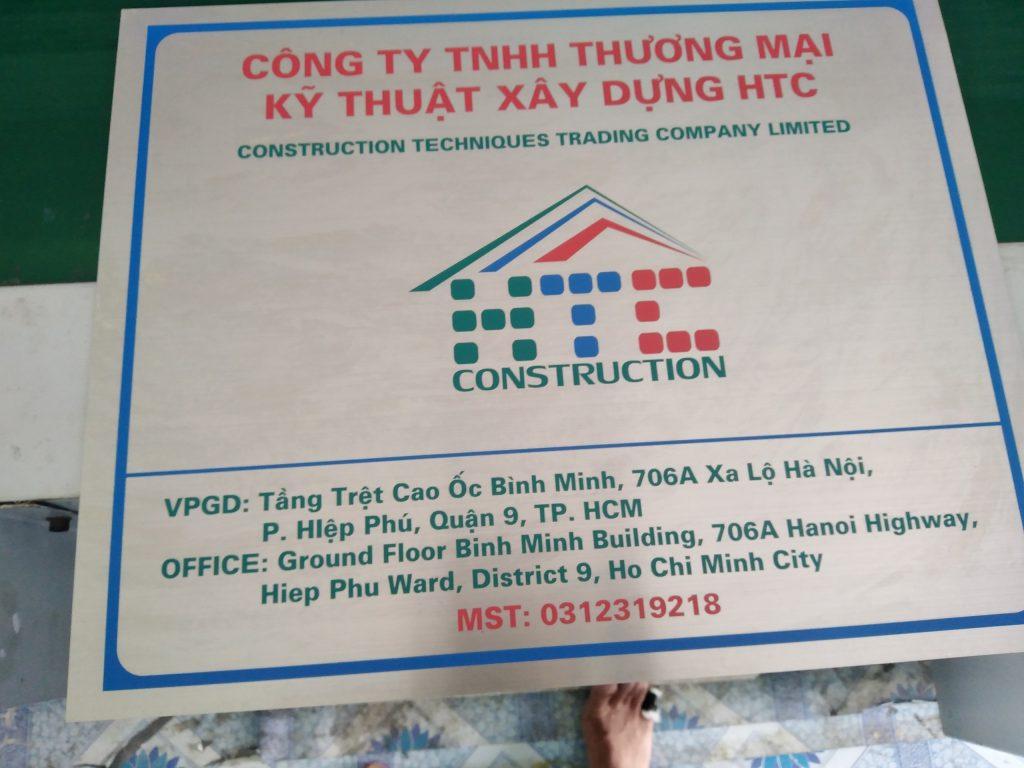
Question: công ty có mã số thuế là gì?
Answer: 0312319218